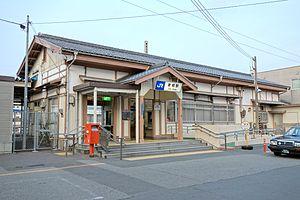
La gare de Sone est une gare ferroviaire localisée dans la ville de Takasago, dans la préfecture de Hyōgo au Japon. La gare est exploitée par la compagnie JR West, sur la ligne Sanyō. Le numéro de gare est JR-A81.